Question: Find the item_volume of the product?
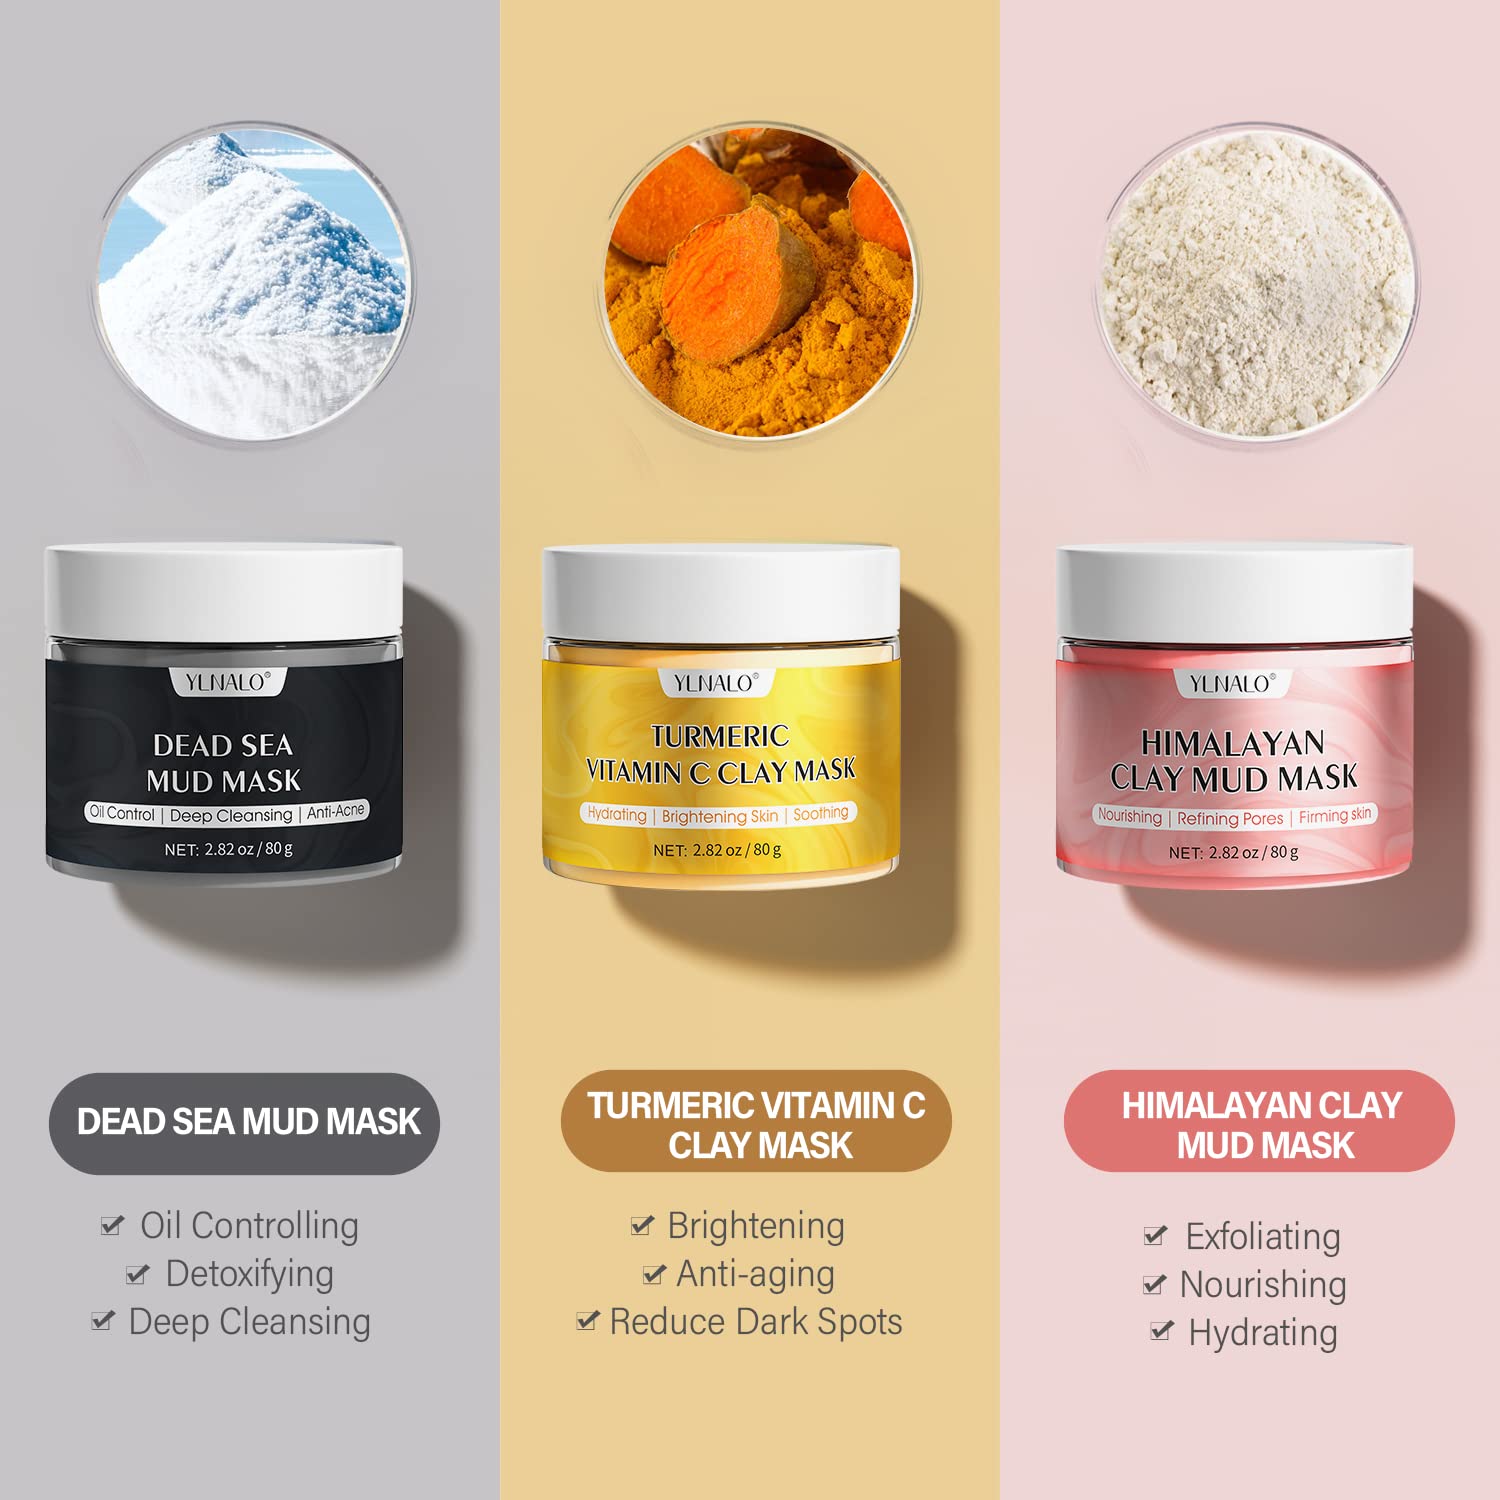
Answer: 2.82 ounce